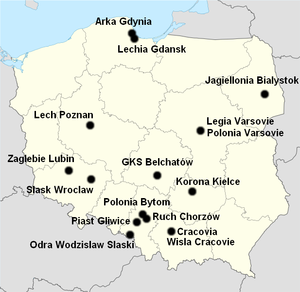
Localisation des clubs participant à la saison 2009-2010 de l'Ekstraklasa Polski: Mapa Polskiej Ekstraklasy 2009/2010
La saison 2009-2010 du championnat de Pologne de football est la 84ᵉ saison de l'histoire de la compétition, la 76ᵉ sous l'appellation « Ekstraklasa ». Le premier championnat dans la hiérarchie du football polonais oppose seize clubs en une série de trente rencontres, disputés selon le système aller-retour où les différentes équipes se confrontent deux fois par phase. La saison commence le vendredi 31 juillet 2009 et prend fin le samedi 15 mai 2010, soit deux semaines plus tôt que la saison précédente à cause de la Coupe du monde 2010.